Answer in natural language. How many TVStands are visible in the scene? Choose between the following options: 2, 0, 4, 3 or 1
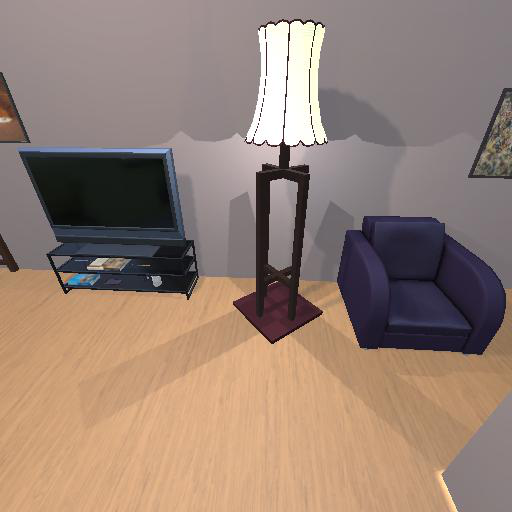
<answer>1</answer>